Answer in natural language. How many Chairs are visible in the scene? Choose between the following options: 0, 2, 4, 2 or 3
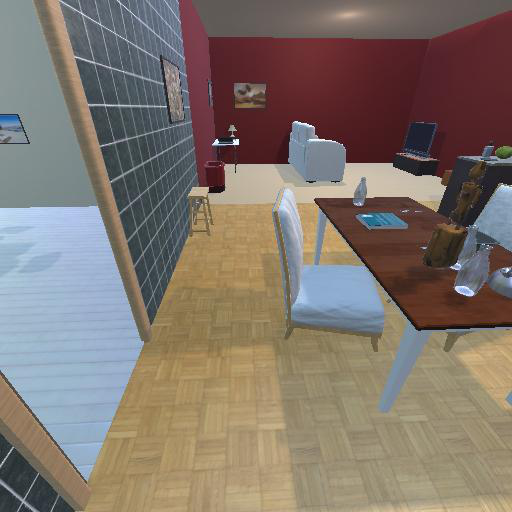
<answer>2</answer>